Mediterranean and Middle East theatre of World War II

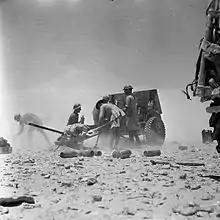
British troops operating a Royal Artillery field gun.

During 1941, the British launched several offensives to push back the Axis forces in North Africa. Operation Brevity failed as did Operation Battleaxe but Operation Crusader, the third and larger offensive was launched at the end of the year. Over December 1941 into early 1942, Allied forces pushed the Italian-German forces back through Libya to roughly the limit of the previous Operation Compass advance. Taking advantage of the Allied position, German and Italian forces counter-attacked and pushed back the Allies to Gazala, west of Tobruk. As both sides prepared offensives, the Axis forces struck first and inflicted a big defeat upon the Allied forces during the Battle of Gazala. The routed Allied forces retreated to Egypt where they made a stand at El Alamein.